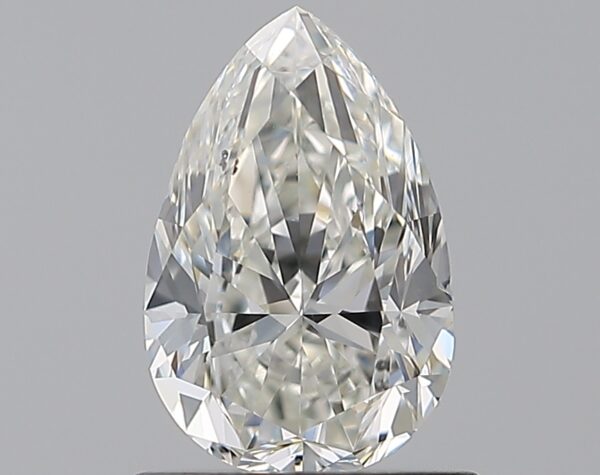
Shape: pear
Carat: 1
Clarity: SI1
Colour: I
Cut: VG
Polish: EX
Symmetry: VG
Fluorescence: ST
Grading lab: GIA
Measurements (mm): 8.15 x 5.32 x 3.49